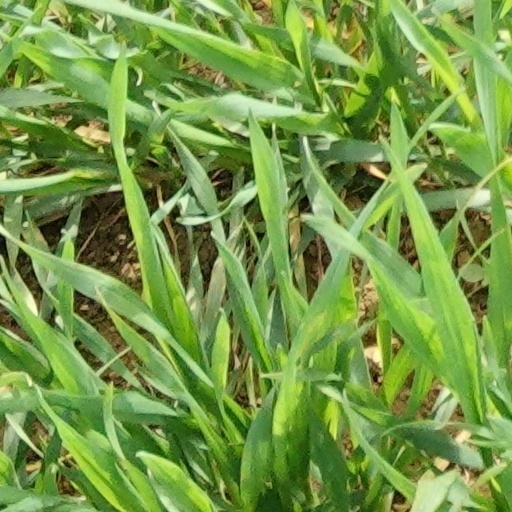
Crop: wheat